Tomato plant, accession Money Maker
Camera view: horizontal (90 deg, fisheye); turntable rotation: 60 degrees
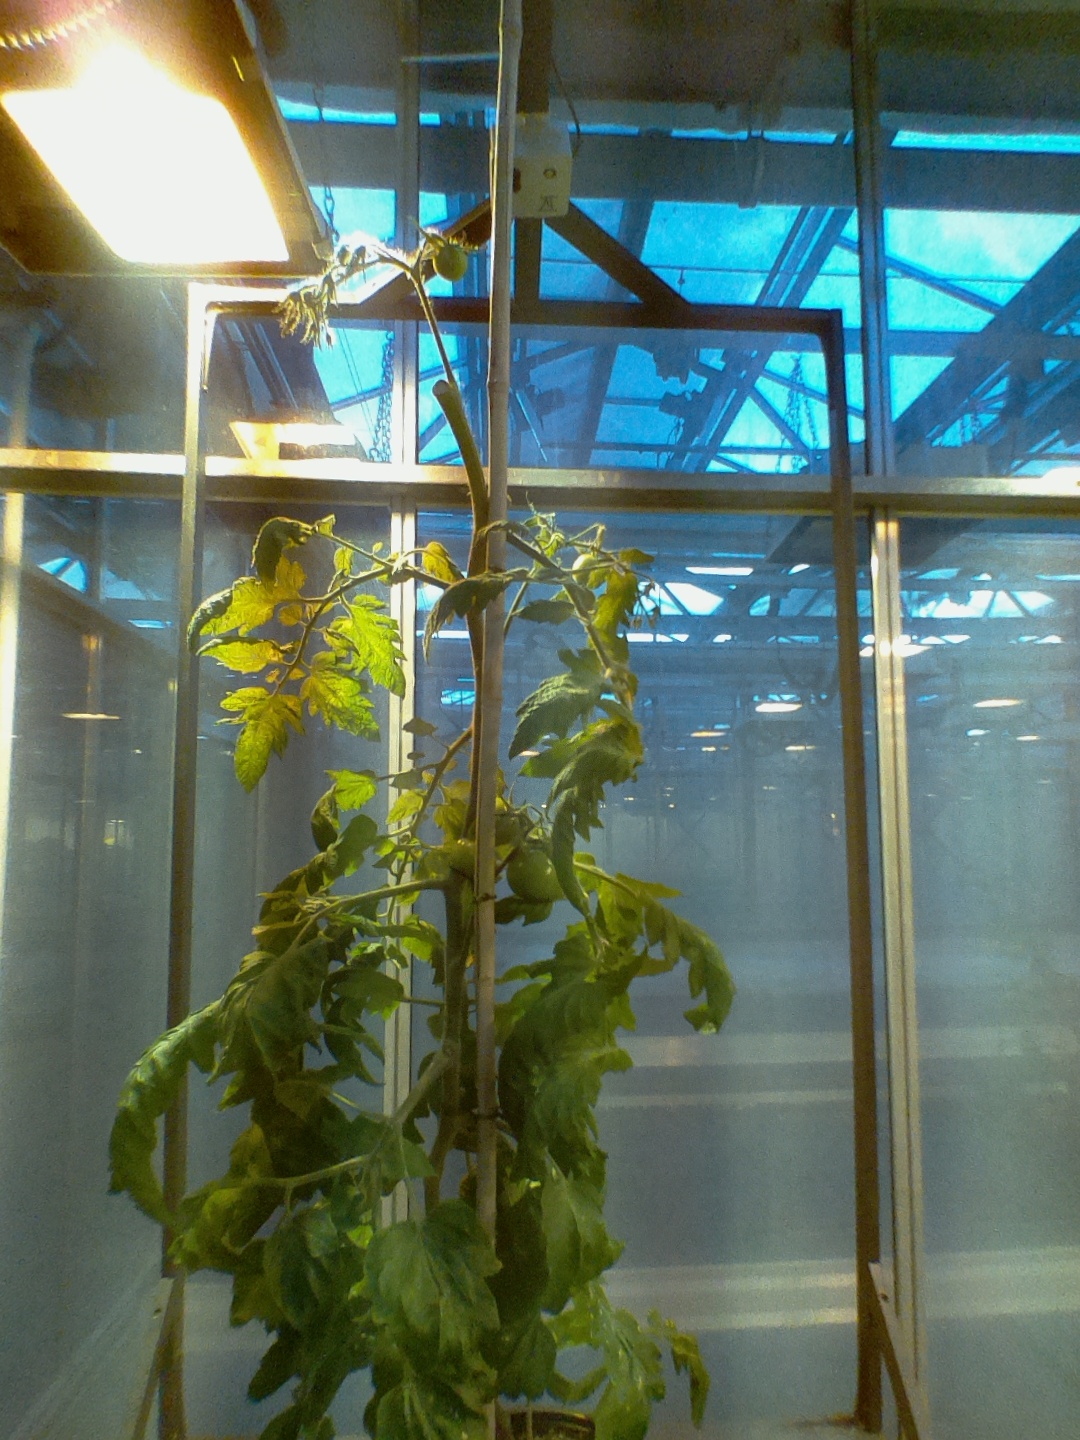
BBCH growth stage 78: 80% -90% of final fruit size